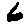
Label: 6